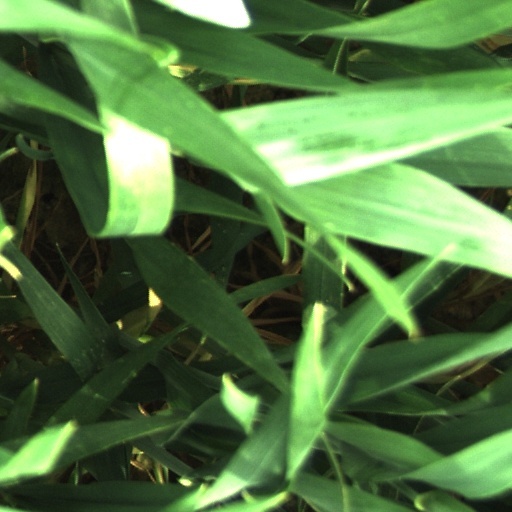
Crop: wheat